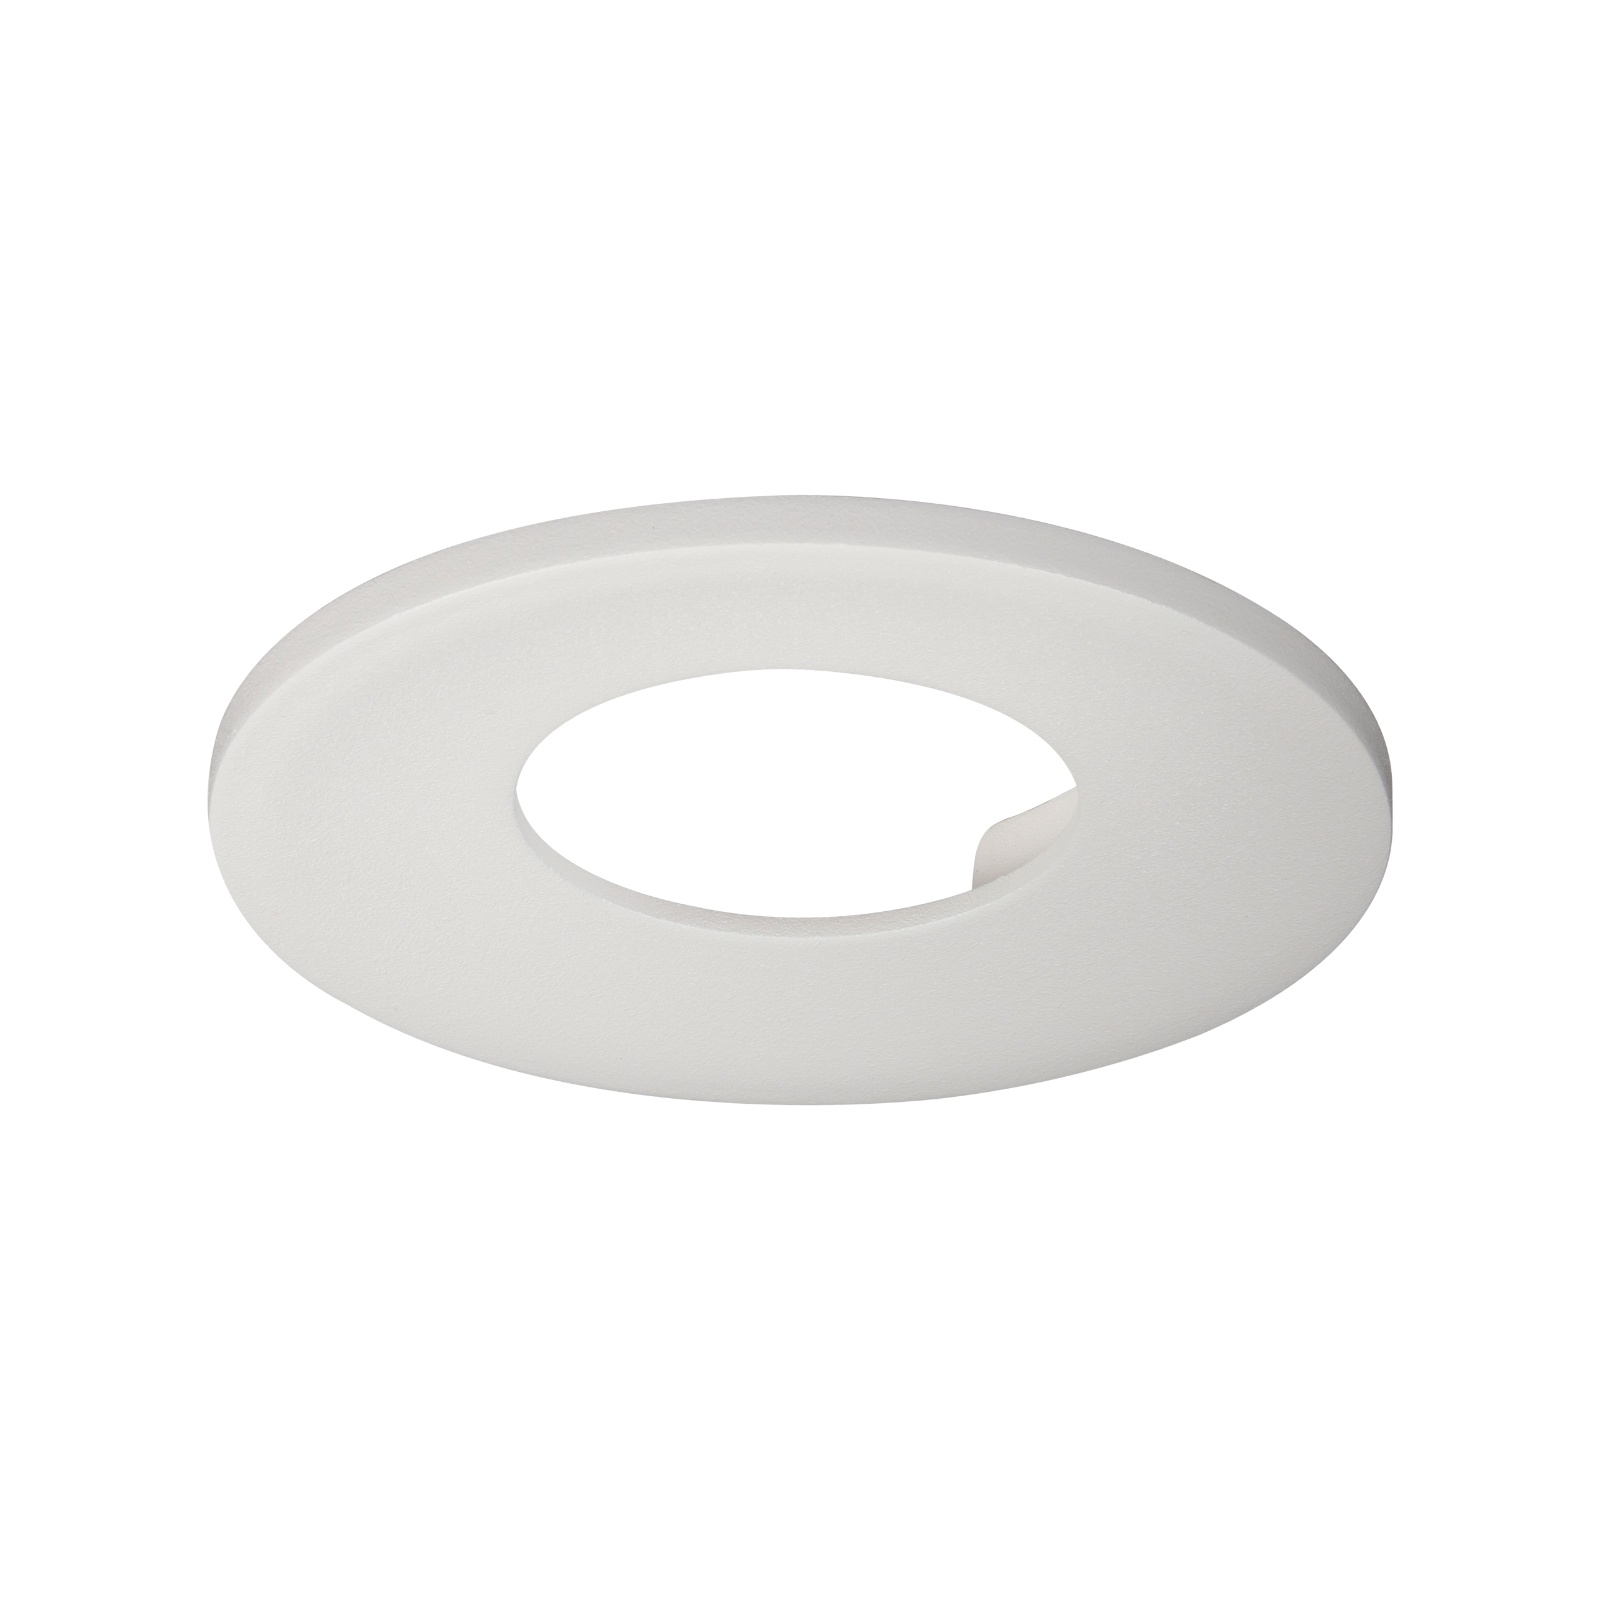
Knightsbridge FR8WTBEZW White Bezel for FR8WT - DISCONTINUED
Brand: Knightsbridge
Category: Home & Garden > Decor > Clock Parts > Clock Bezels